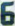
Number: 6